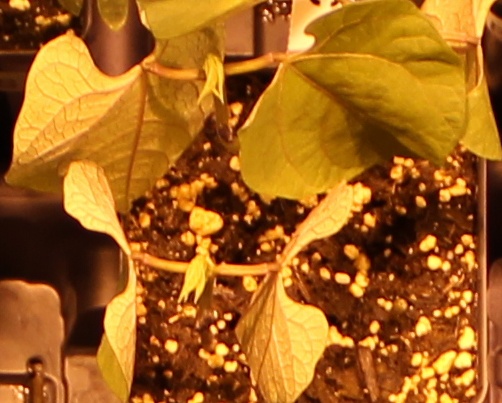
Label: Blackbean